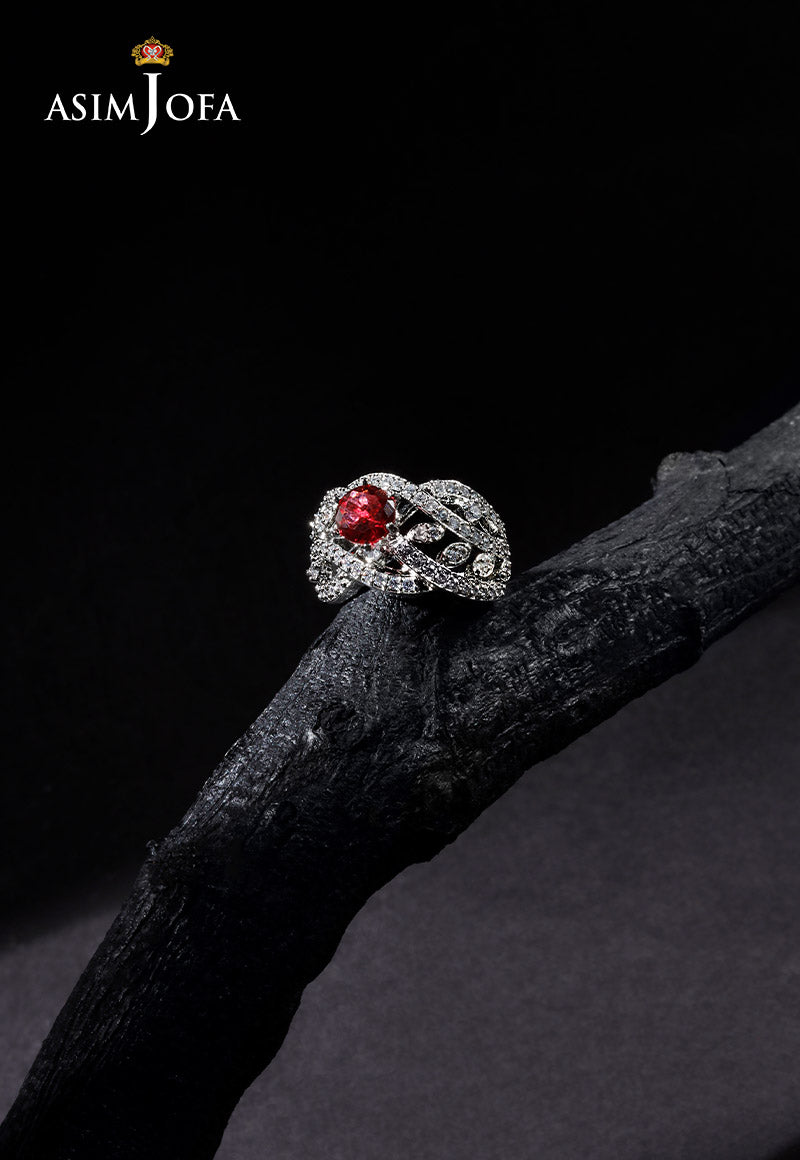
red diamond ring